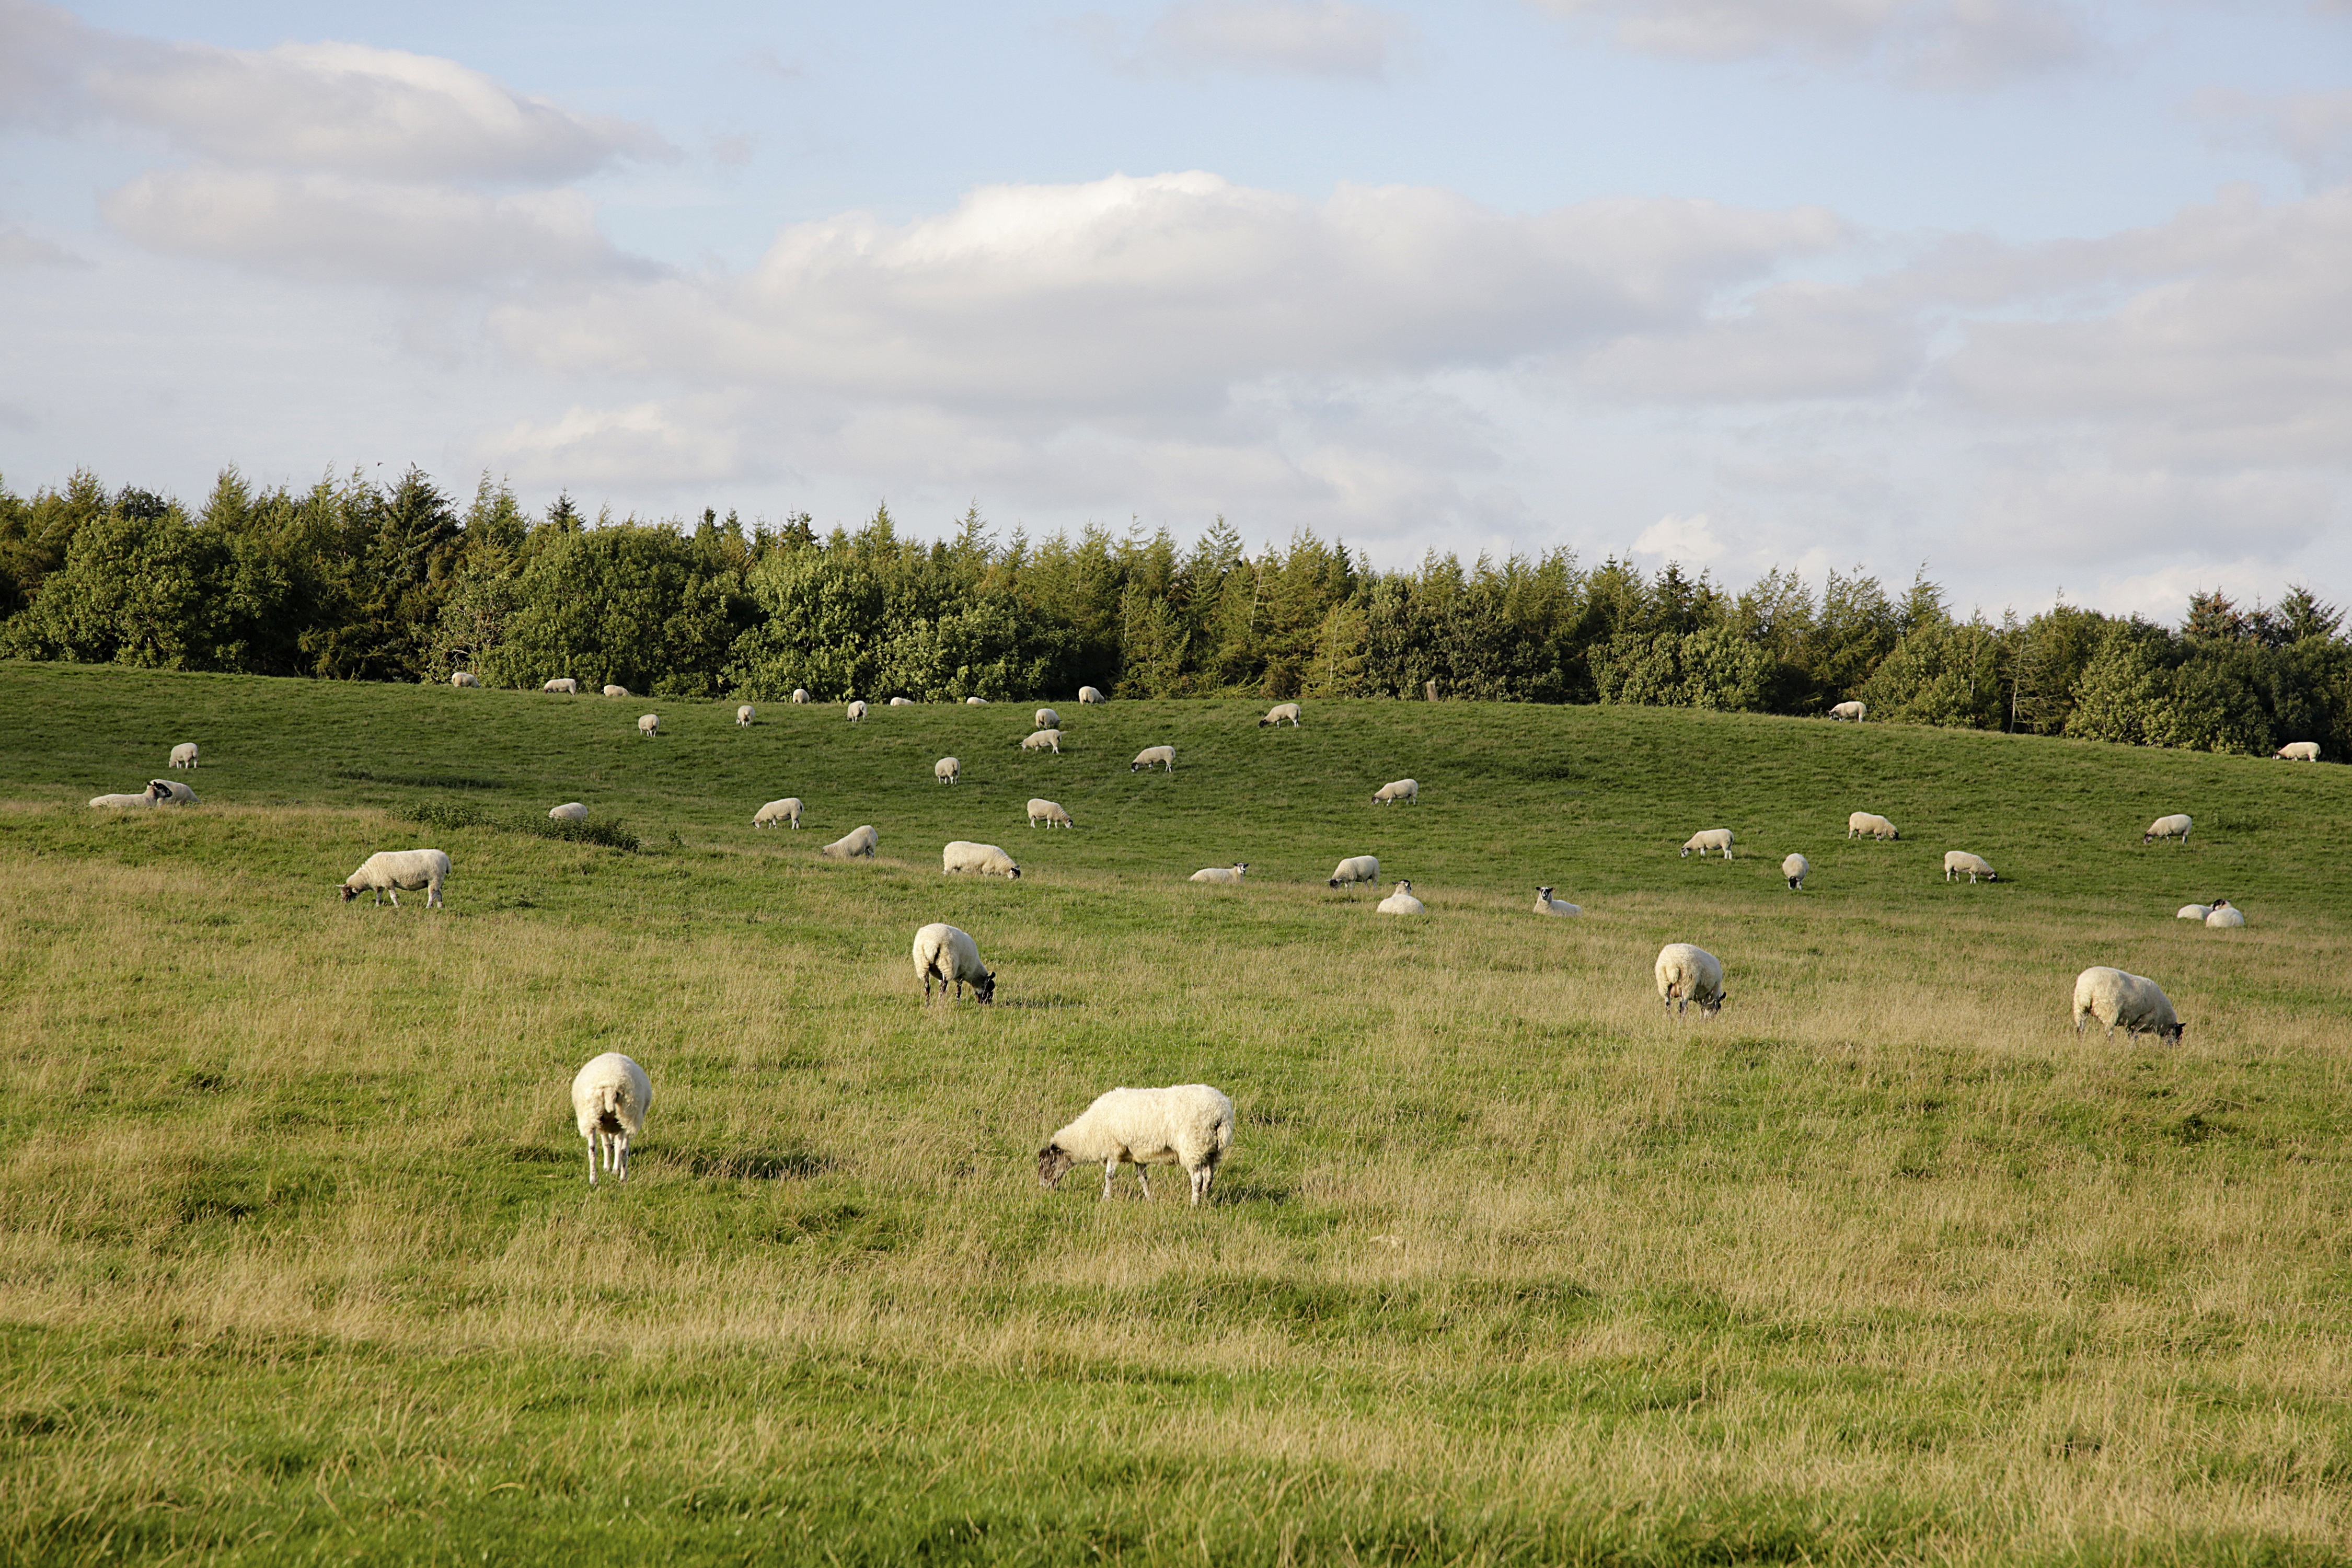
grass, marsh, field, farm, meadow, prairie, hill, wildlife, herd, pasture, grazing, sheep, agriculture, wool, plain, grassland, wetland, plateau, sheeps, habitat, ecosystem, tundra, steppe, rural area, fleecy, natural environment